Answer in natural language. Considering the relative positions, where is gray rectangular bed with respect to chair? Choose between the following options: right or left
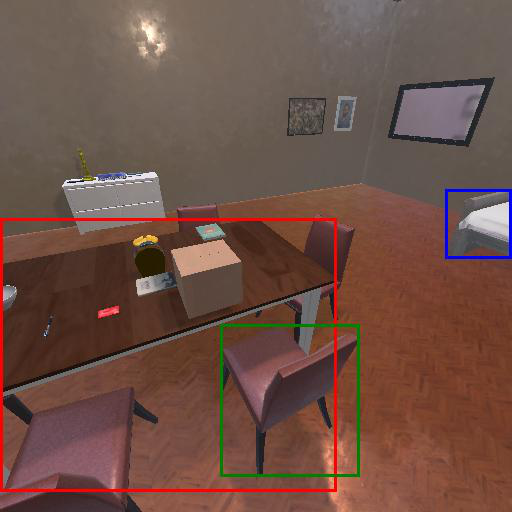
<answer>right</answer>